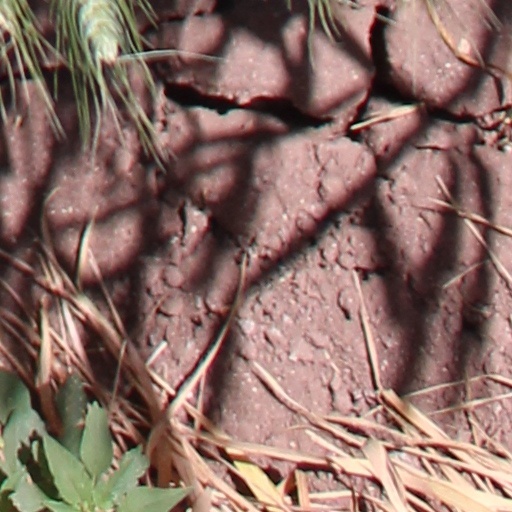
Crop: wheat